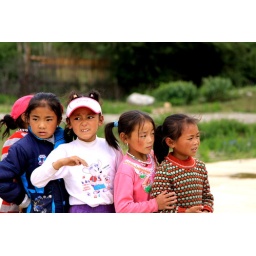
The girl in with the hat was wiping away snot...